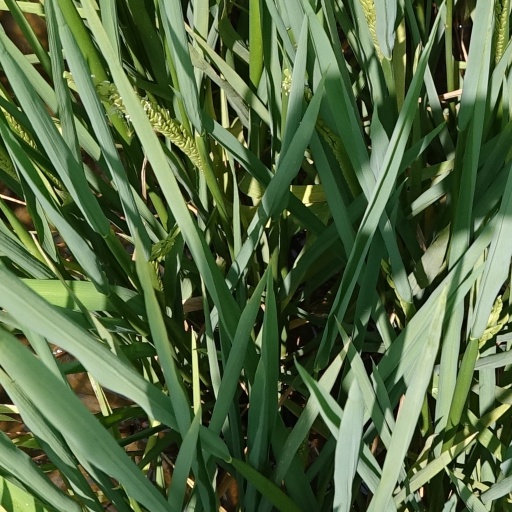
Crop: rice